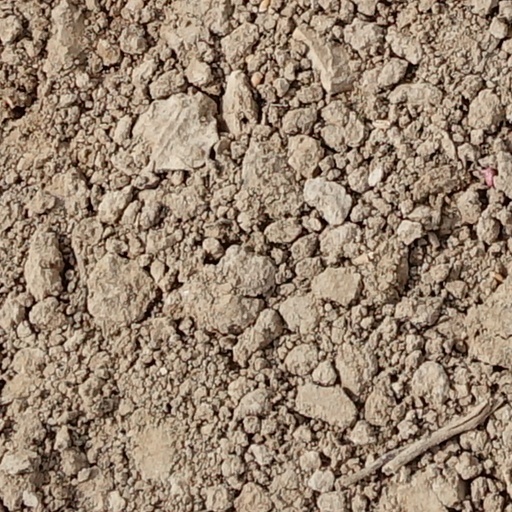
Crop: wheat